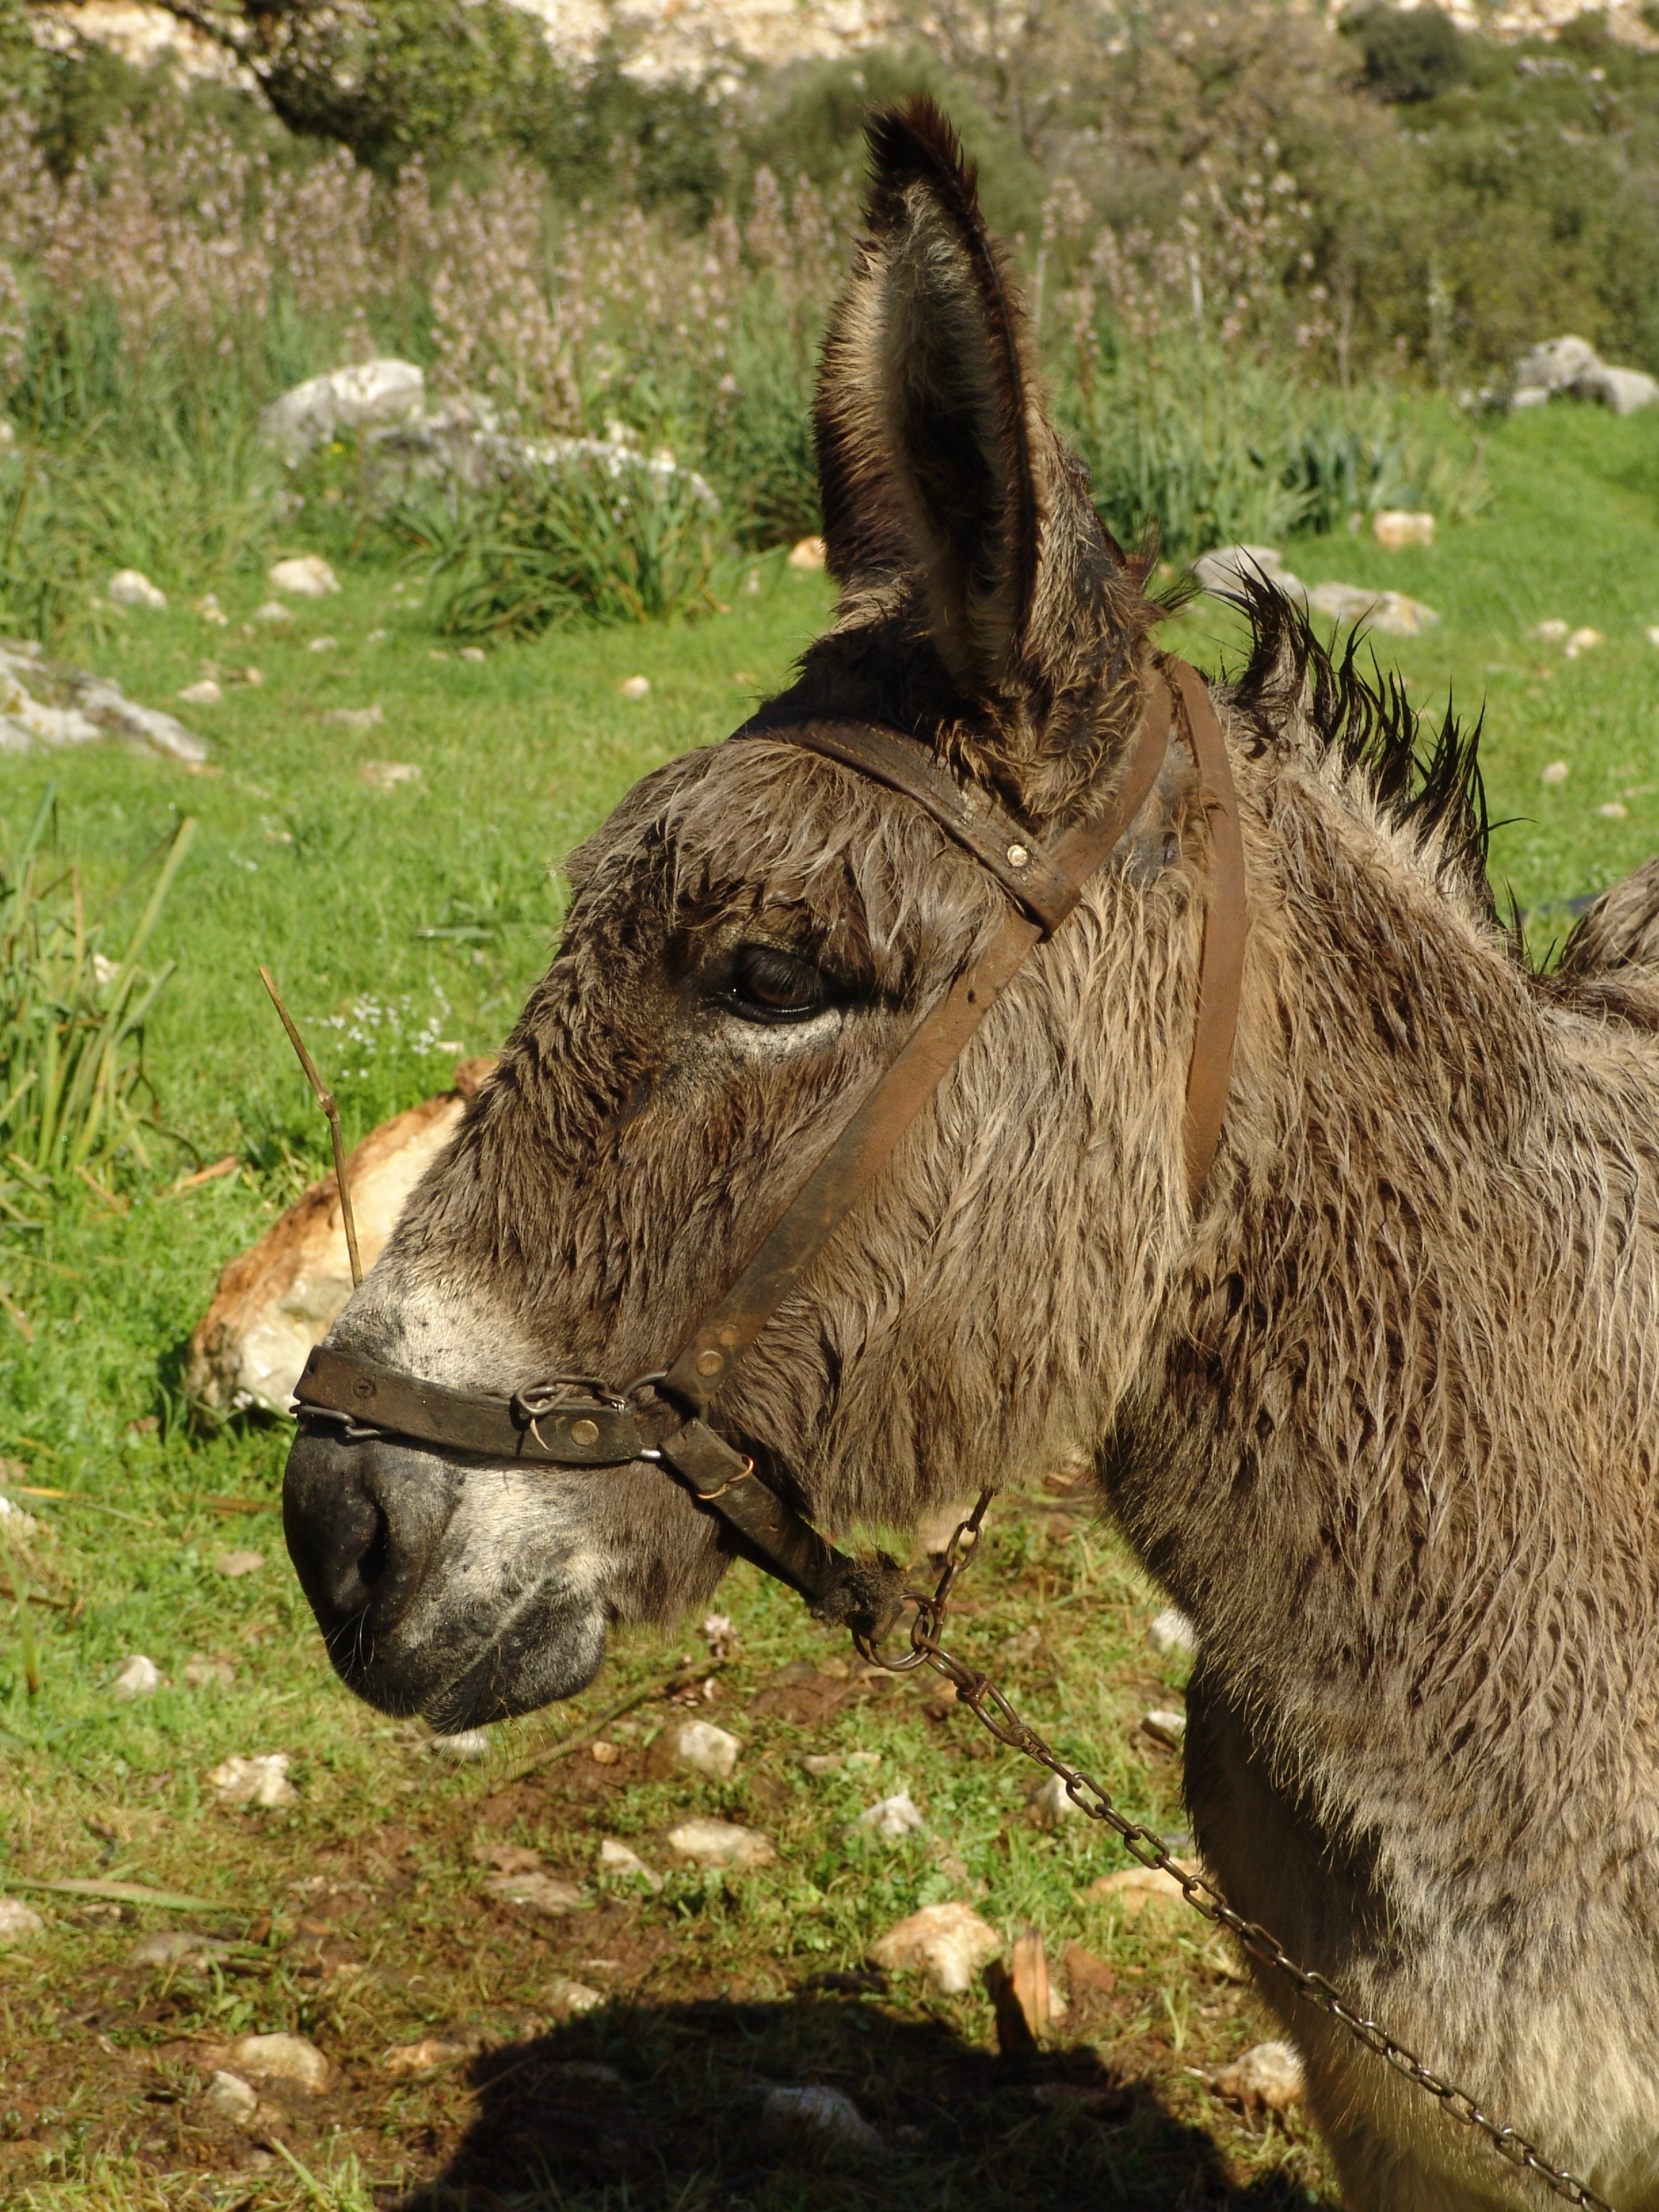
animals, mammal, vertebrate, burro, terrestrial animal, pack animal, wildlife, snout, livestock, grass, pasture, plant, horse, mane